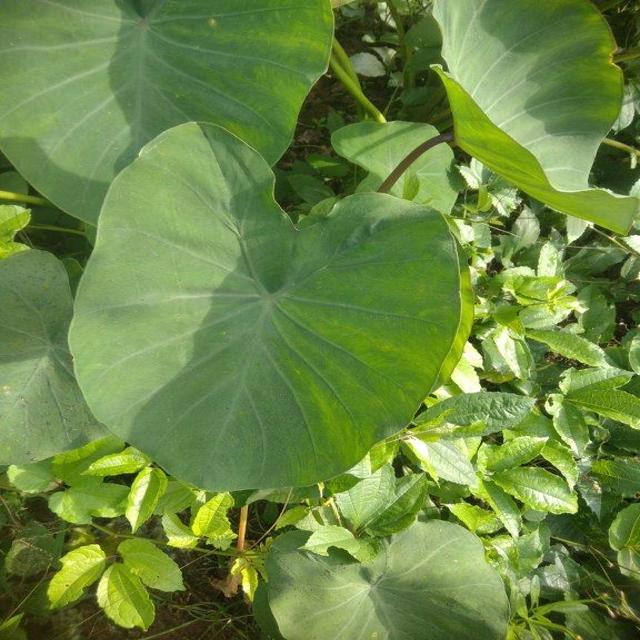
Label: Healthy